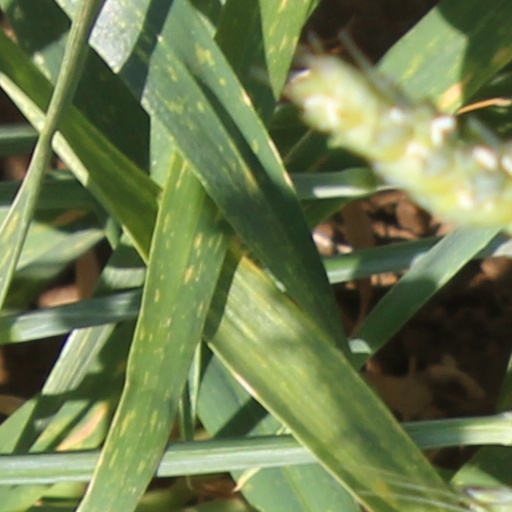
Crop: wheat